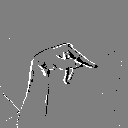
ASL letter: p